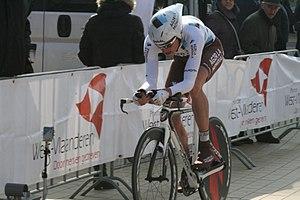
Julien Bérard, né le 27 juillet 1987 à Paris, est un coureur cycliste français, professionnel au sein de l'équipe AG2R La Mondiale de 2010 à 2017.